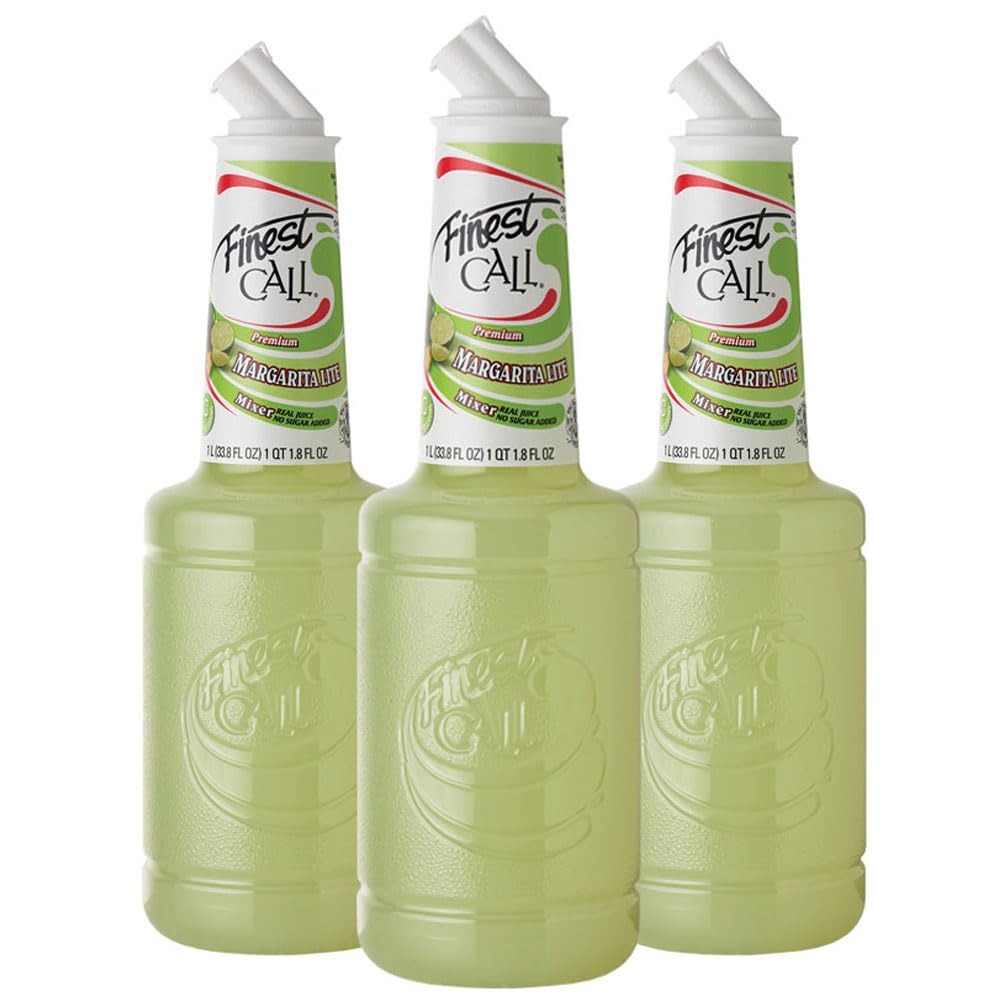
Item Name: Finest Call Premium Margarita LITE Drink Mix, 1 Liter Bottle (33.8 Fl Oz), Pack of 3
Bullet Point 1: ONLY THE BEST: Finest Call Premium Margarita LITE Drink Mix is made with 20% juice from California Eureka and Lisbon lemons, Mexican limes and orange juice
Bullet Point 2: PERFECT POUR: Features the patented Finest Call packaging with a new dispensing closure "bartender designed" specifically for precise, high speed pour applications
Bullet Point 3: CONSISTANT & STABLE: 100% consistent flavor and yield
Bullet Point 4: WHAT THE PROS USE: Finest Call Cocktail Mixes are the highest quality, most bartender-friendly mixes in the worlds
Bullet Point 5: PERFECTLY PACKAGED: 3-pack of bottles come boxed for safe shipping
Product Description: Finest Call Premium Margarita LITE Drink Mix contains the perfect blend of lime and lemon juice with real citrus essential oils and no sugar added. With a meager 15 calories per serving, enjoy top shelf margaritas guilt free.<br><br>Includes a 3-pack of Finest Call Premium Margarita LITE Drink Mix boxed for safe shipping.
Value: 101.4
Unit: Fl Oz

Price: 29.98